Yury Lonchakov

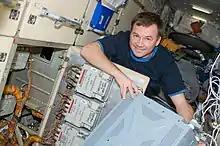
Yury Lonchakov, Expedition 18 flight engineer, in the "Zarya" module of the ISS.

Lonchakov was originally selected to be a flight engineer on Expedition 19, but was transferred to the Expedition 18 crew as a flight engineer and Soyuz commander, after Salizhan Sharipov was removed from the crew. The Soyuz TMA-13 spacecraft with Lonchakov, Expedition 18 commander Michael Fincke and space tourist Richard Garriott launched on 12 October 2008 at 7:01 UTC. Lonchakov served as the Soyuz commander. After a two-day autonomous flight, Soyuz TMA-13 successfully docked to the Earth-facing docking port of the "Zarya" module of the ISS on 14 October at 08:26 GMT, seven minutes ahead of schedule. Lonchakov joined the ISS Expedition 18 crew as a flight engineer. While Richard Garriott was aboard, Lonchakov participated during his personal time (along with Michael Fincke, Gregory Chamitoff and Richard Garriott) in filming and starring in a science-fiction movie made in space, "Apogee of Fear".